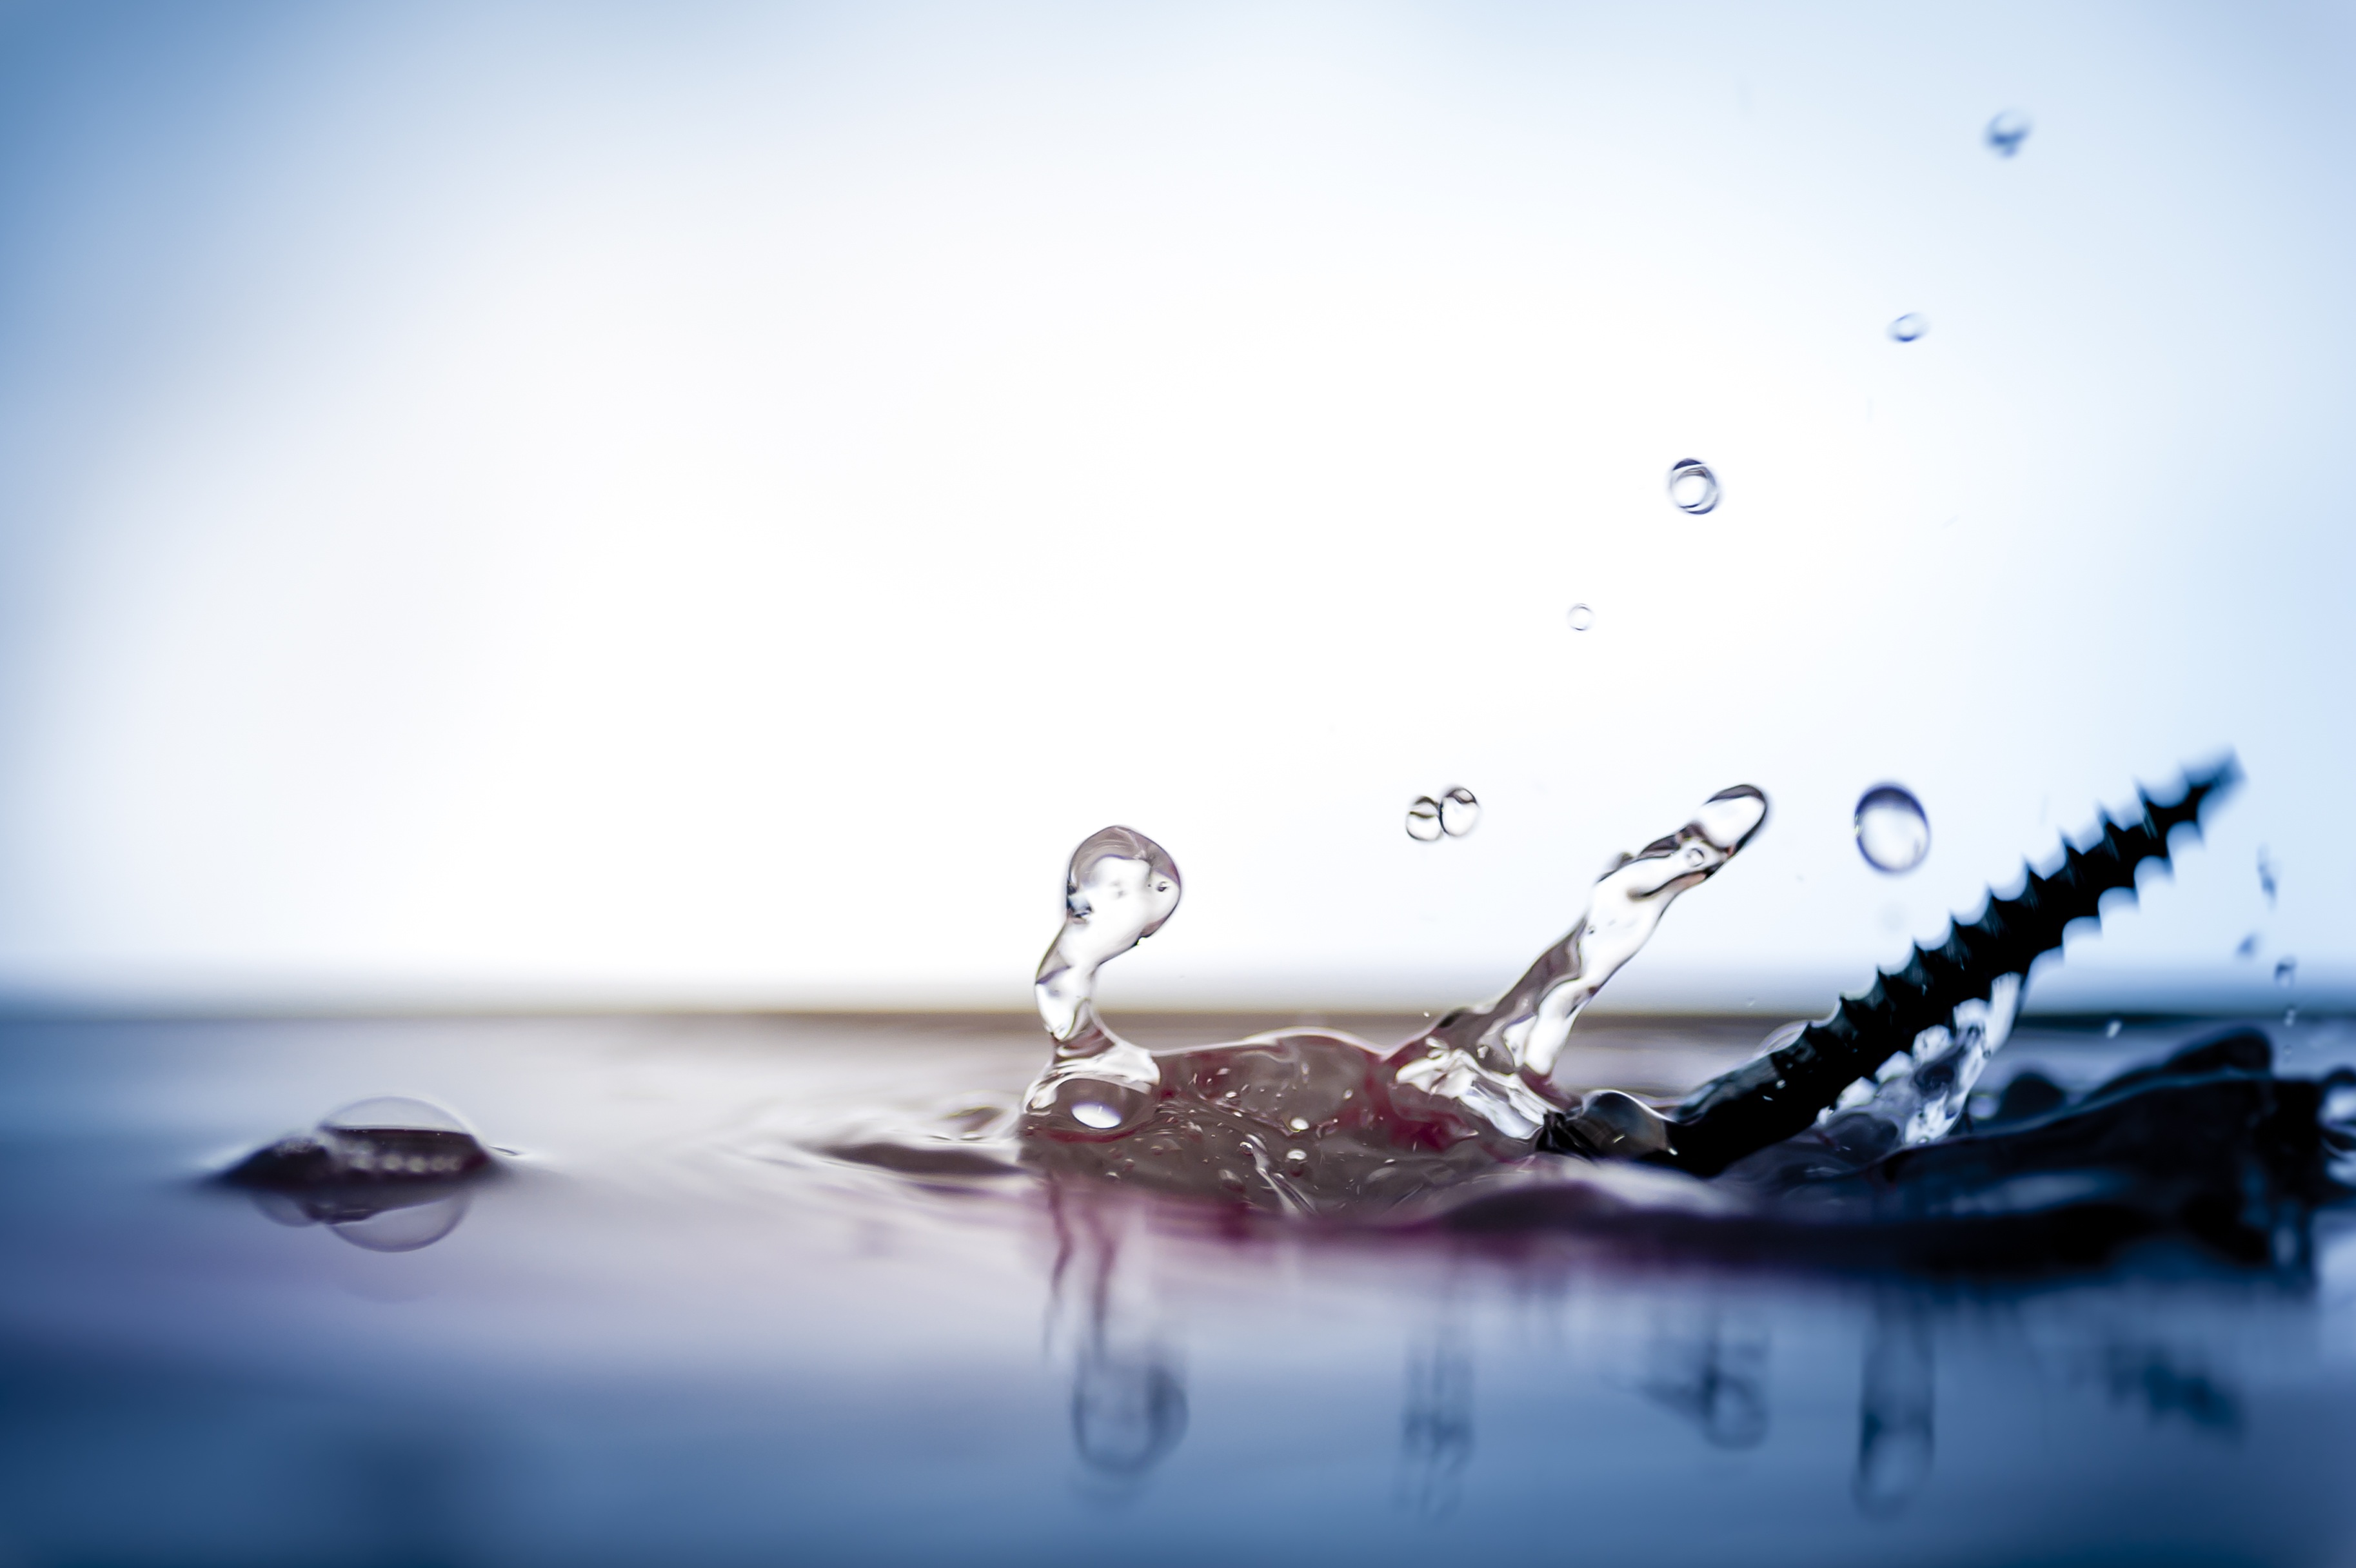
water, drop, photography, ice, reflection, macro, blue, close, drip, screw, close up, drop of water, freezing, drops of water, macro photography, computer wallpaper